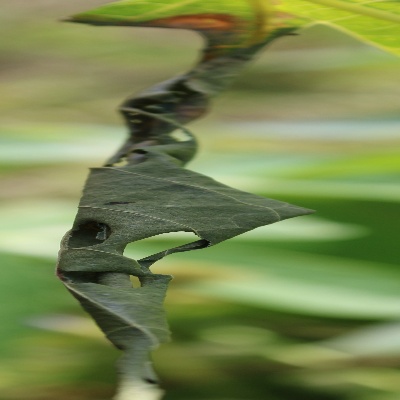
Crop: Cassava
Condition: bacterial blight